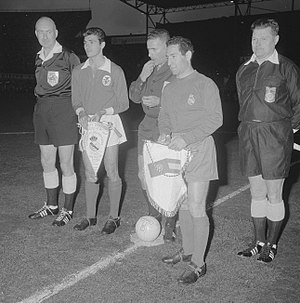
Mesterholdenes Europa Cup finale 1962
Real Madrid og Benfica spillerne gør sig klar til kampen.
Mesterholdenes Europa Cup finale 1962 var en fodboldkamp der blev spillet den 2. maj 1962. Kampen blev spillet foran 61.257 tilskuere på Olympisch Stadion i Amsterdam, og skulle finde vinderen af Mesterholdenes Europa Cup 1961-62. De deltagende hold var portugisiske Benfica og spanske Real Madrid. Benfica vandt kampen med 5-3.